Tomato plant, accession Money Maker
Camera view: horizontal (90 deg, fisheye); turntable rotation: 0 degrees
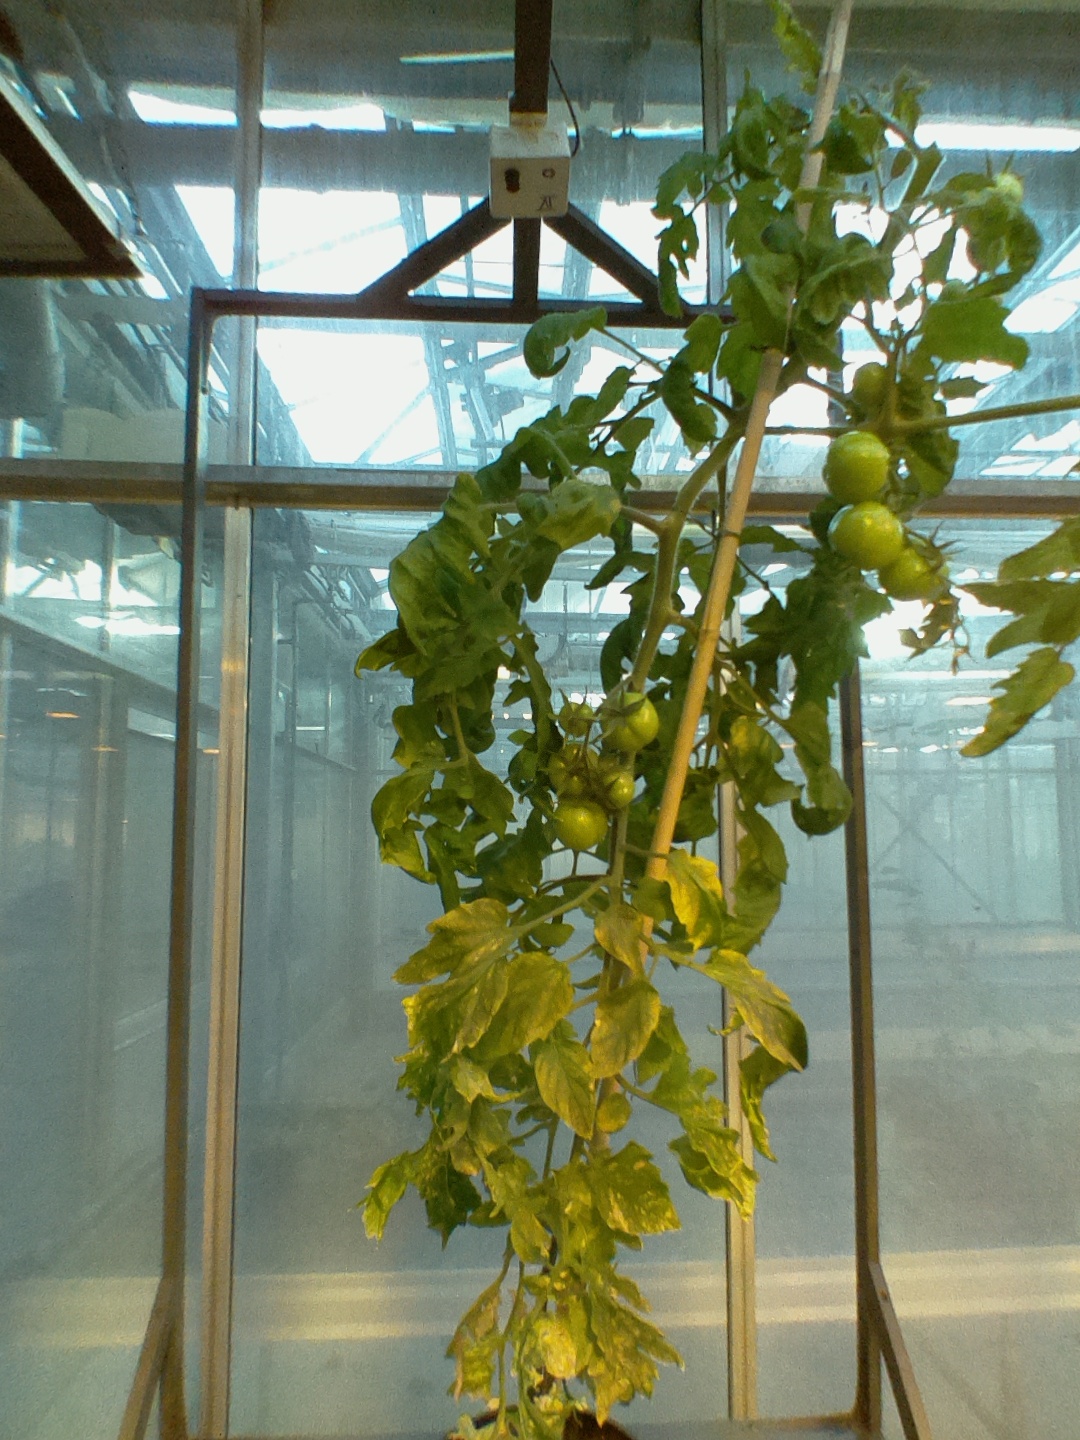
BBCH growth stage 79: 90% -100% of final fruit size